T. Marchant Williams

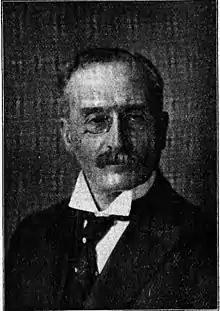
Sir Thomas Marchant Williams

Sir Thomas Marchant Williams, writing name T. Marchant Williams, (1845 – 27 October 1914) was a Welsh nationalist, lawyer, and author.